Goniopholididae

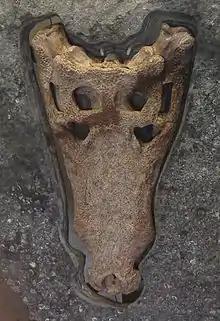
Skull of "Goniopholis"

The dorsal armour of goniopholidids is composed of two rows of paired osteoderms (as opposed to the four main pairs present in living crocodilians and other eusuchians), which are rectangular in shape and wider than they are long, with the lateral margins ventrally deflected and an anterior process for a ‘peg and groove’ articulation. Unlike modern crocodilians they have ventral osteoderms as well. Their forelimbs are also proportionally very long, particularly in the humeri and wrist bones, being as long or longer than the hindlimbs, the opposite of the condition seen in modern crocodilians. Some like "Anteophthalmosuchus" also have forwardly oriented eyes, as opposed to the dorsally oriented eyes seen in modern forms. These suggest multiple biomechanical differences from modern species.